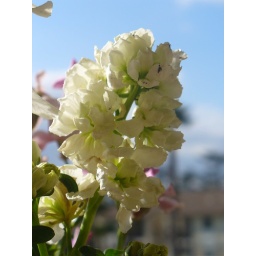
Pretty white flower in my hanging basket